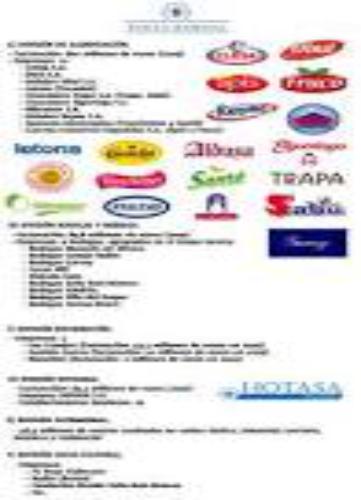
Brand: Fruco
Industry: Food